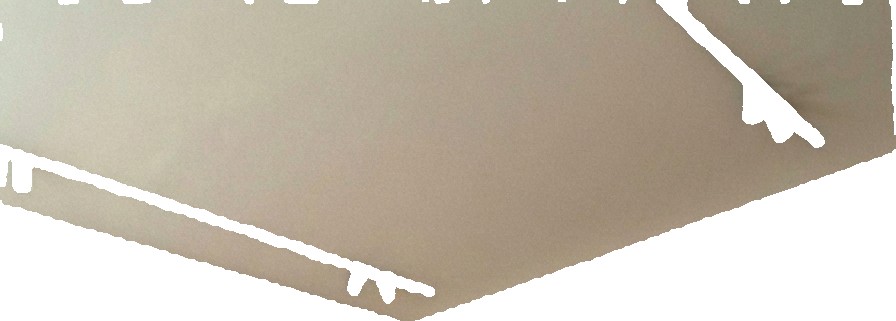
Surface category: ceiling